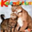
Label: cat